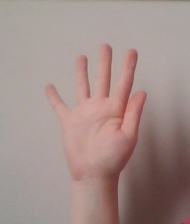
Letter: sheen